Describe the emotion expressed in this image:  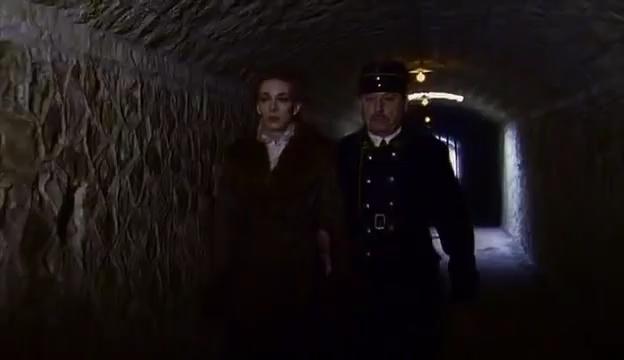
This person displays Pain, valence and arousal with low intensity.